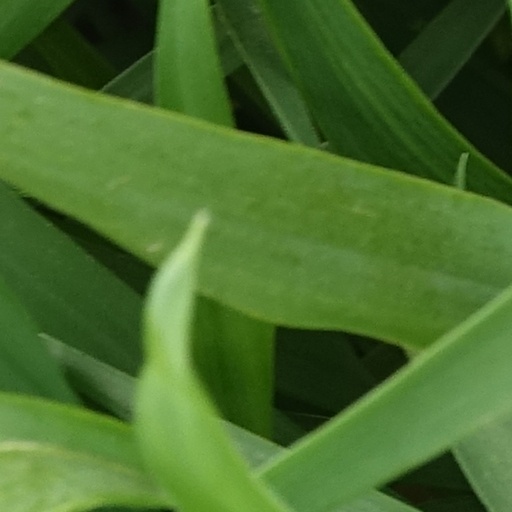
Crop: wheat